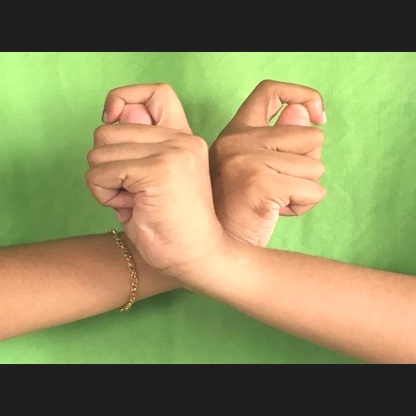
Mudra: Berunda